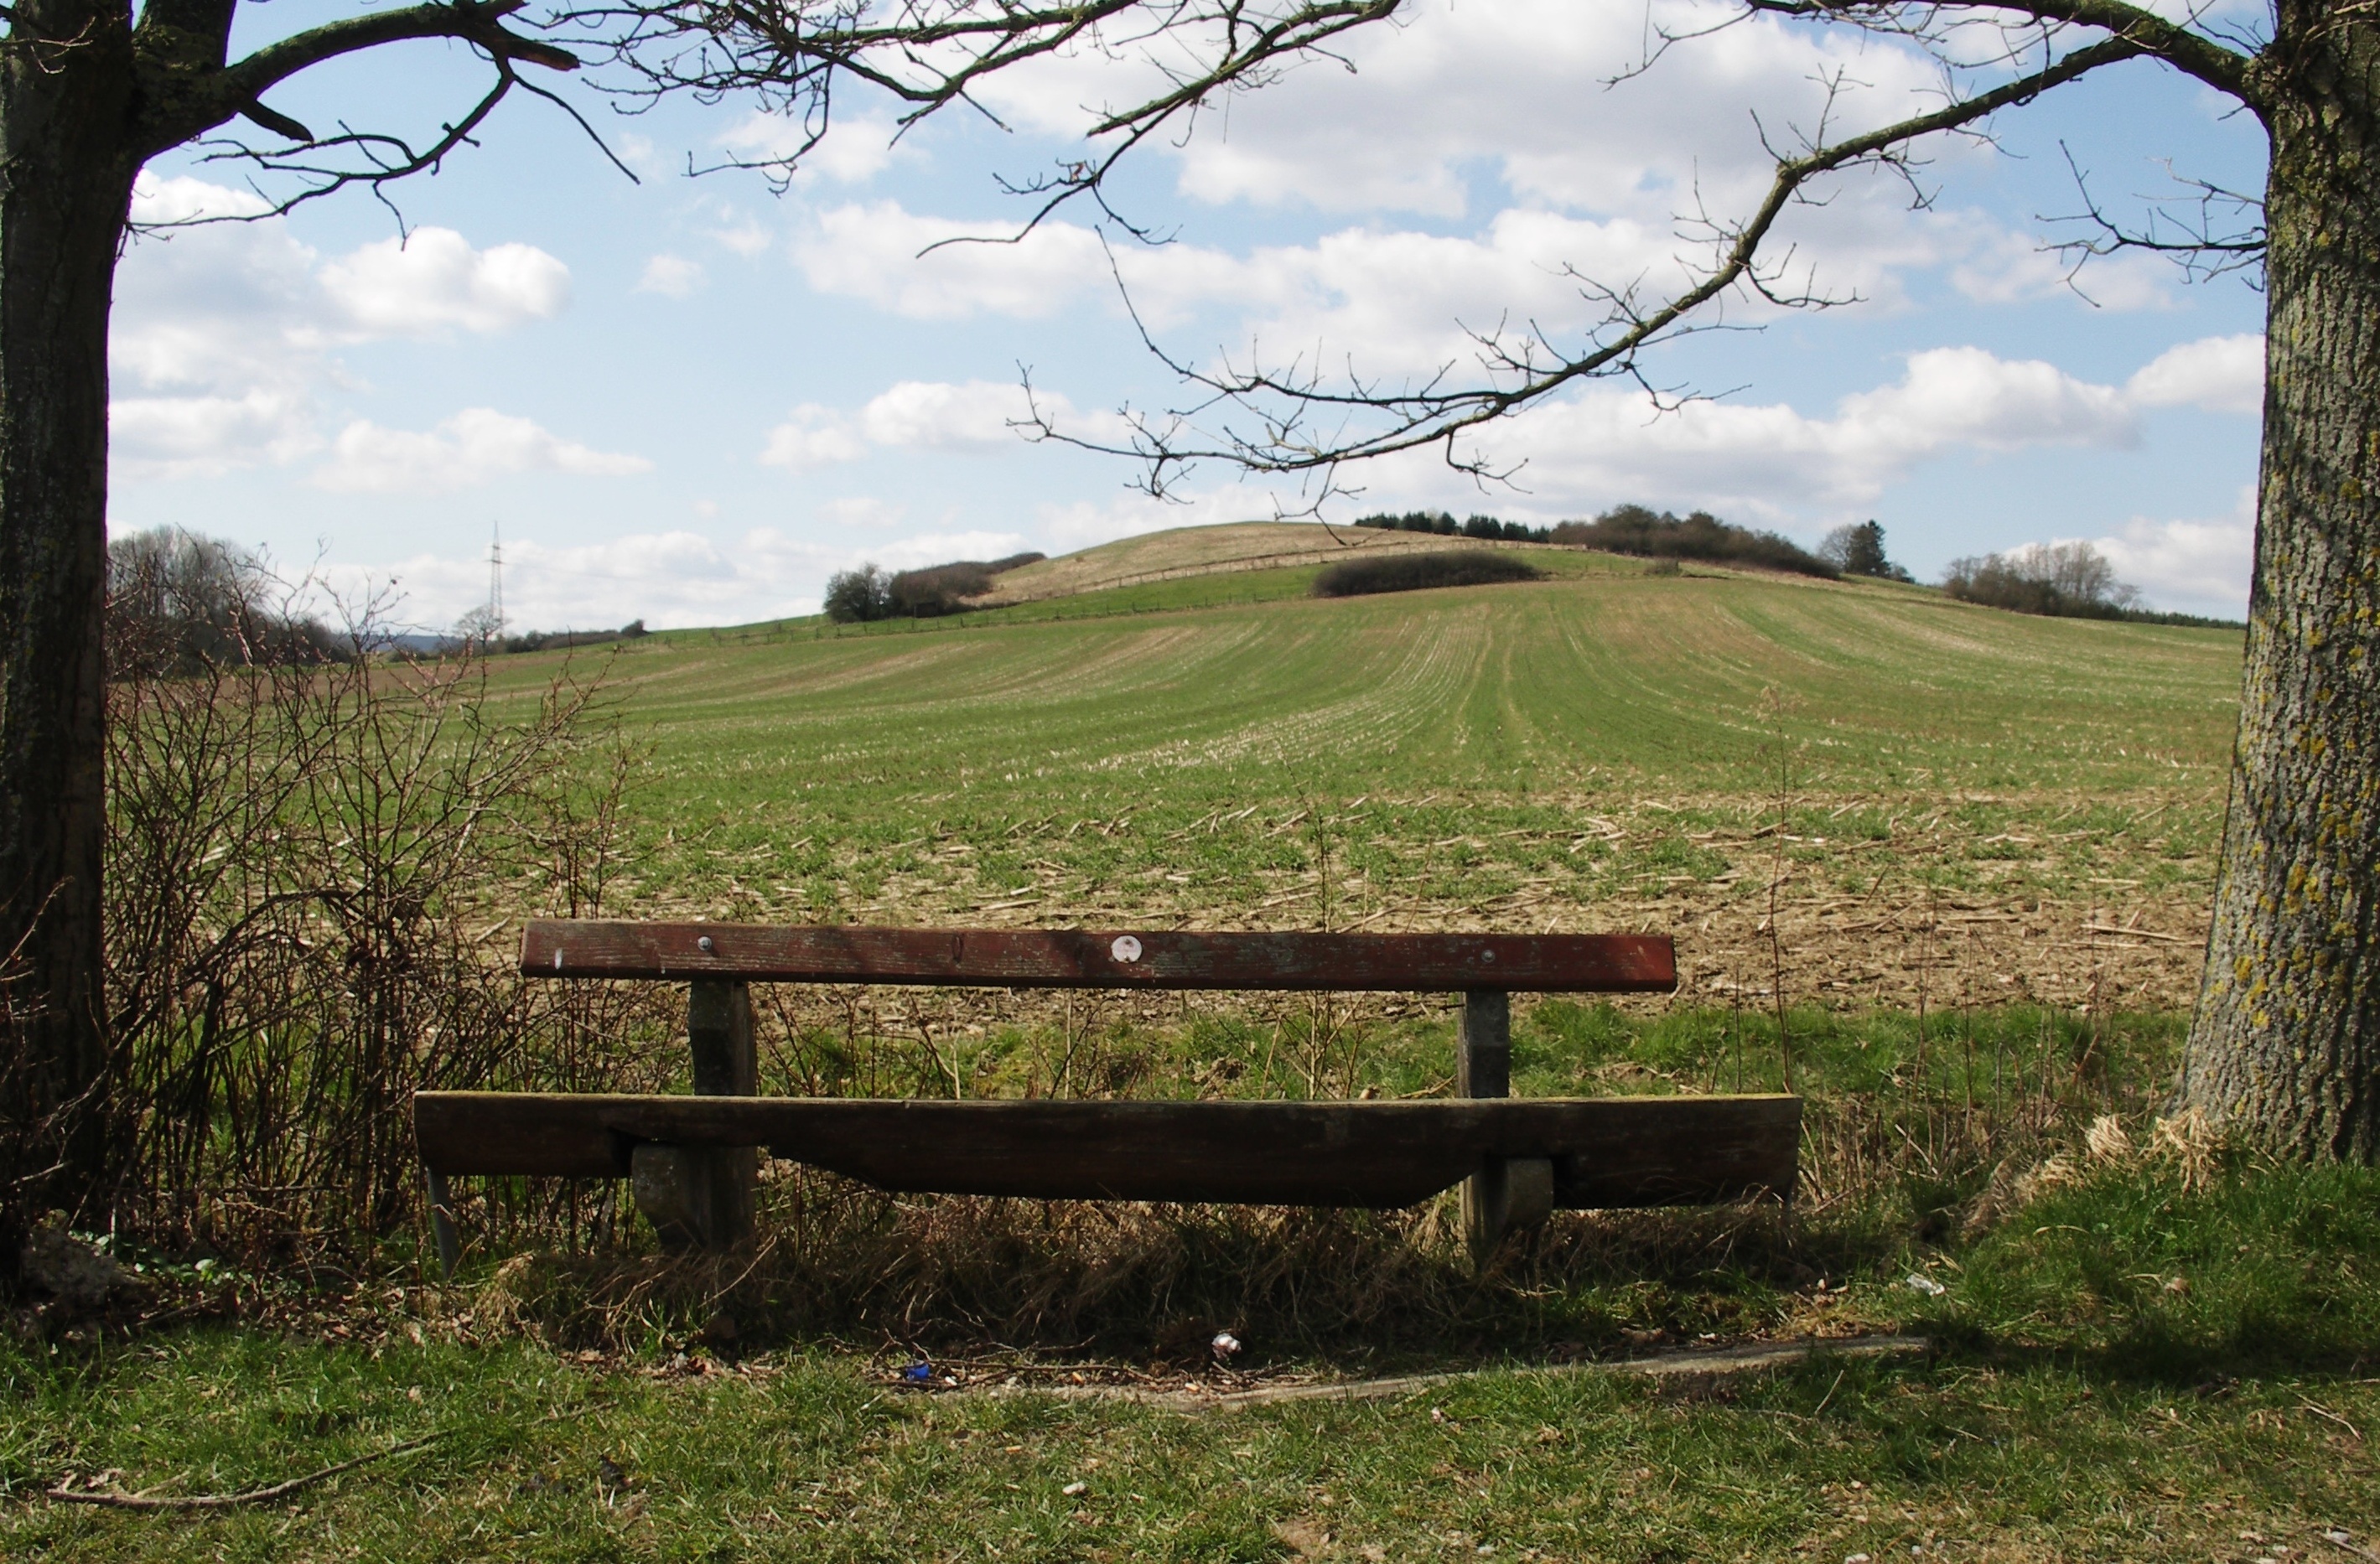
landscape, tree, nature, grass, plant, wood, bench, field, farm, meadow, leaf, hill, flower, seat, green, pasture, park, rest, sit, wooden bench, bank, shrub, out, silent, rural area, click, woody plant